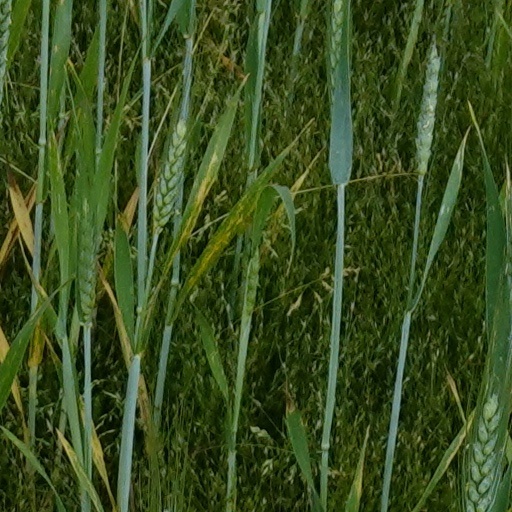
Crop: wheat